Climate of Brazil

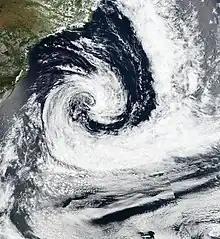
Subtropical Storm Ubá caused fifteen deaths

Because the South Atlantic basin is generally not a favorable environment for their development, Brazil has only rarely experienced tropical cyclones. The country's coastal population centers are considered less burdened with the need to prepare for cyclones, as are cities at similar latitudes in the United States and Asia. In 2011, the Brazilian Navy Hydrographic Center started assigning official names to tropical and subtropical cyclones that develop within its area of responsibility, which is to the west of 20°W, when they have gained sustained wind speeds of and over.